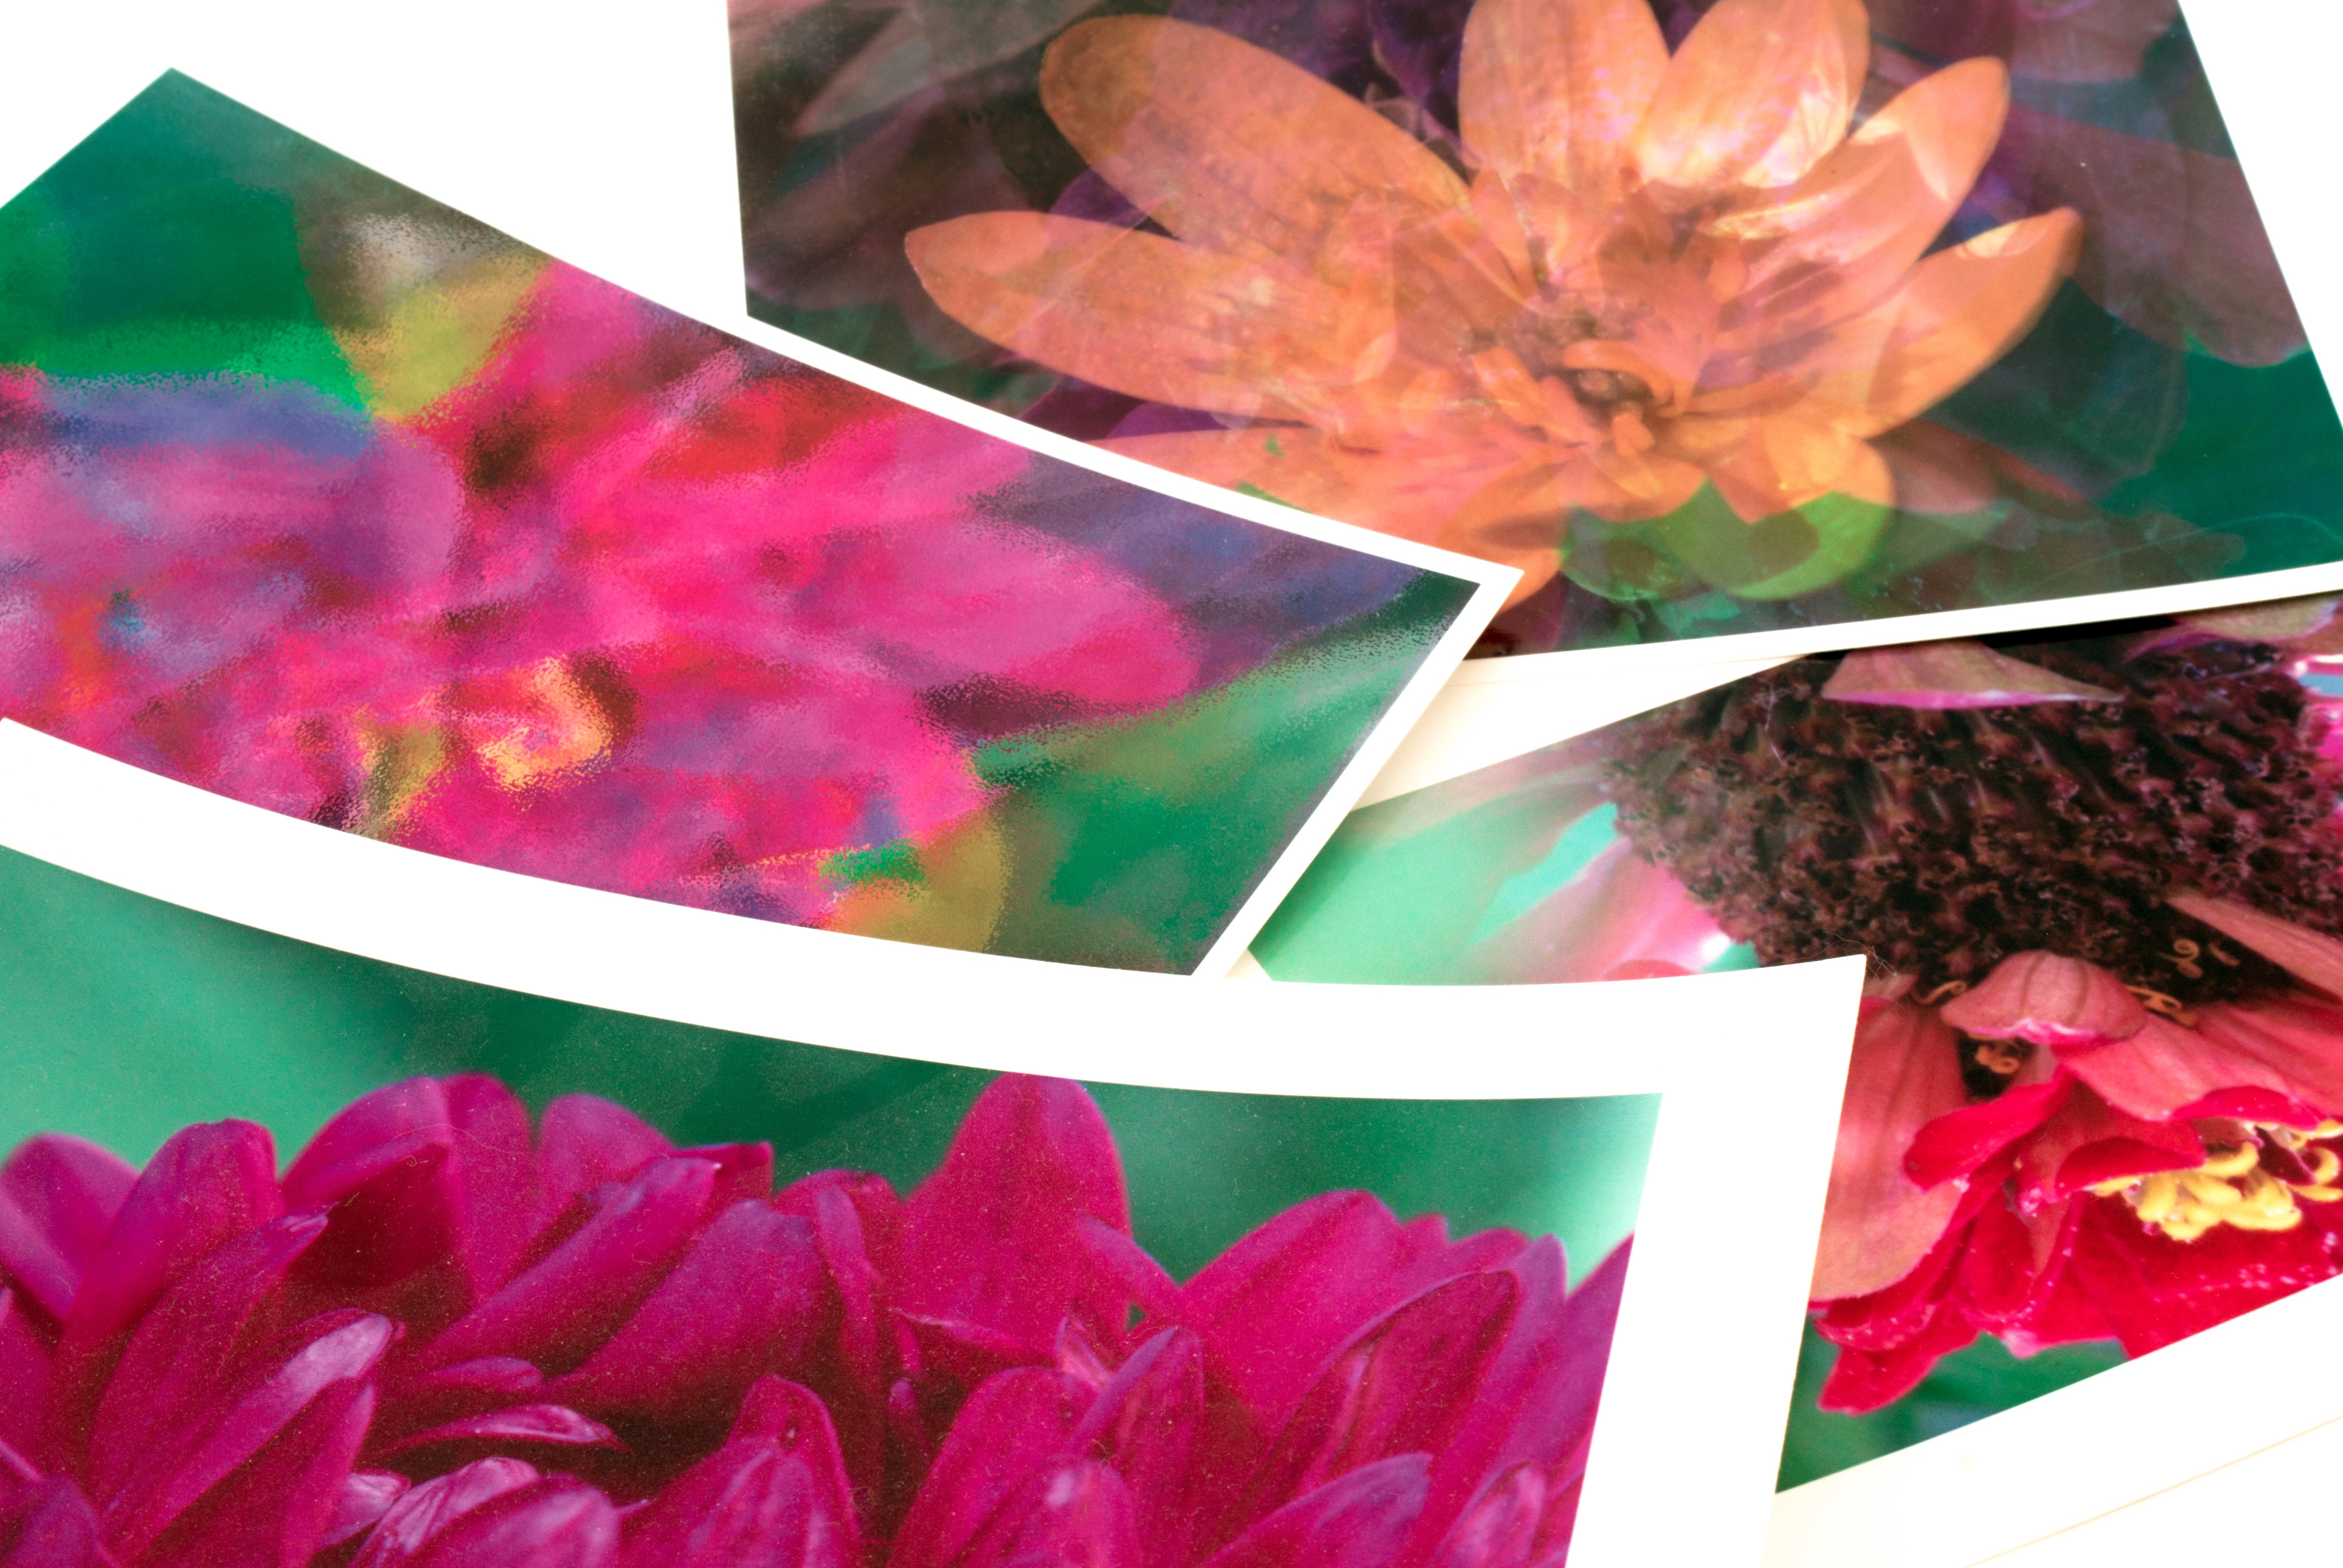
plant, leaf, flower, petal, pink, floristry, flowering plant, flower bouquet, land plant